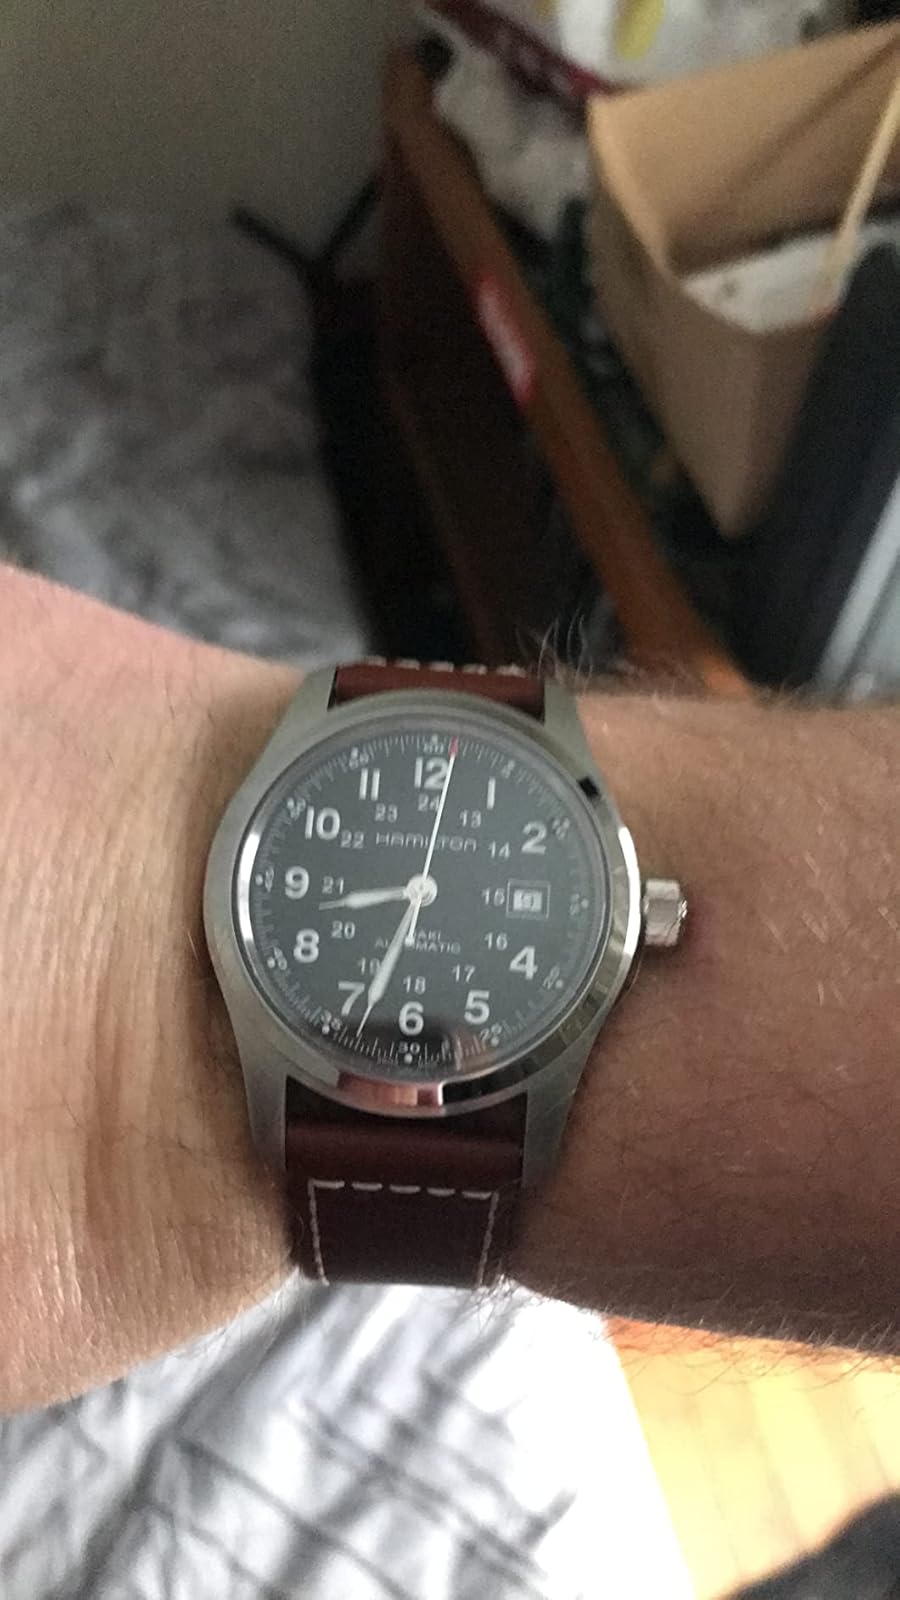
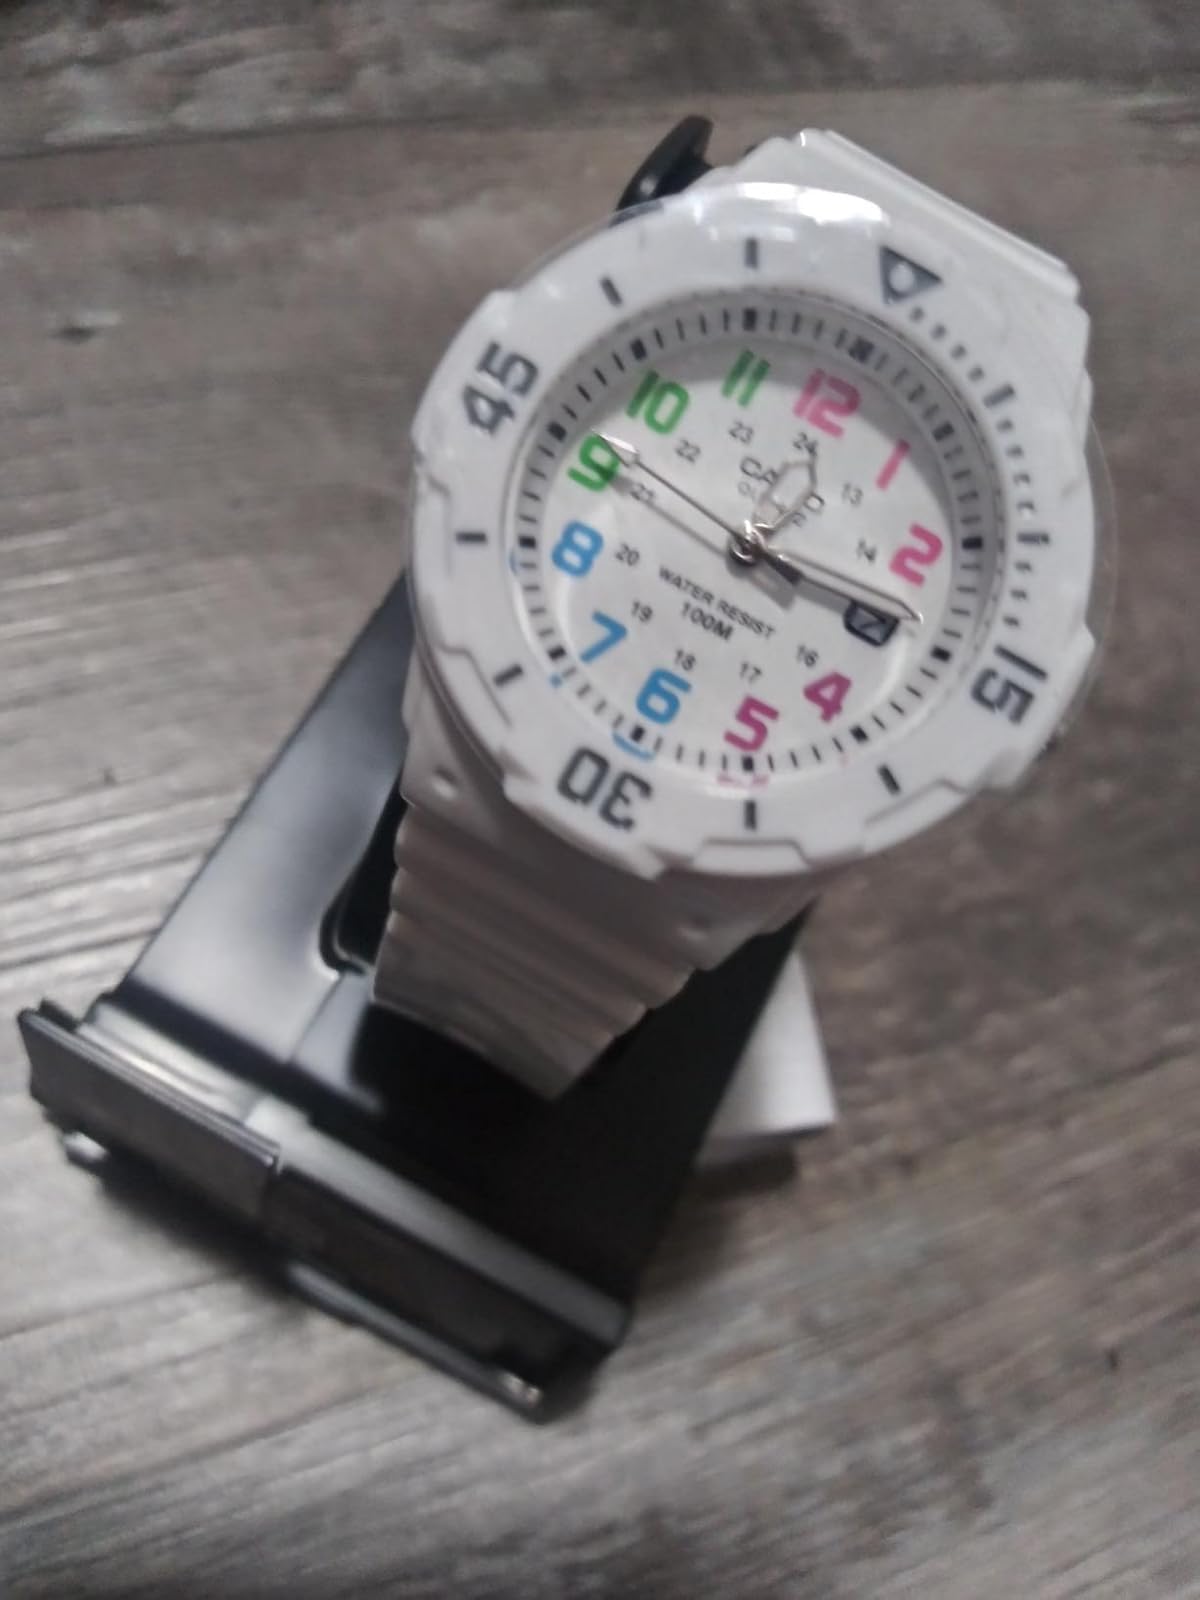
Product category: accessories_watch
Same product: no